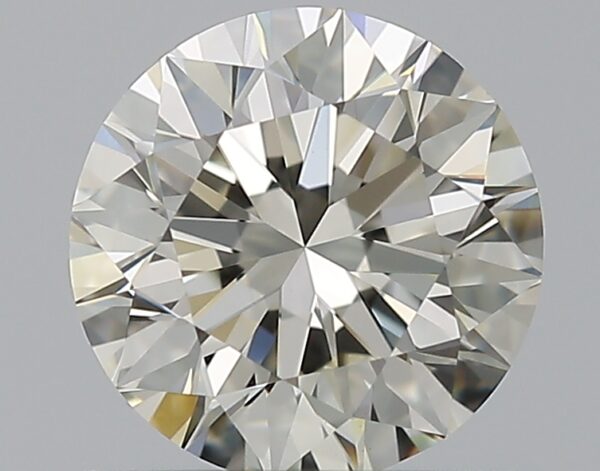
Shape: round
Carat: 0.8
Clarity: VVS2
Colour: L
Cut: EX
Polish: EX
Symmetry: EX
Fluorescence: F
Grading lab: GIA
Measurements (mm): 5.89 x 5.92 x 3.7